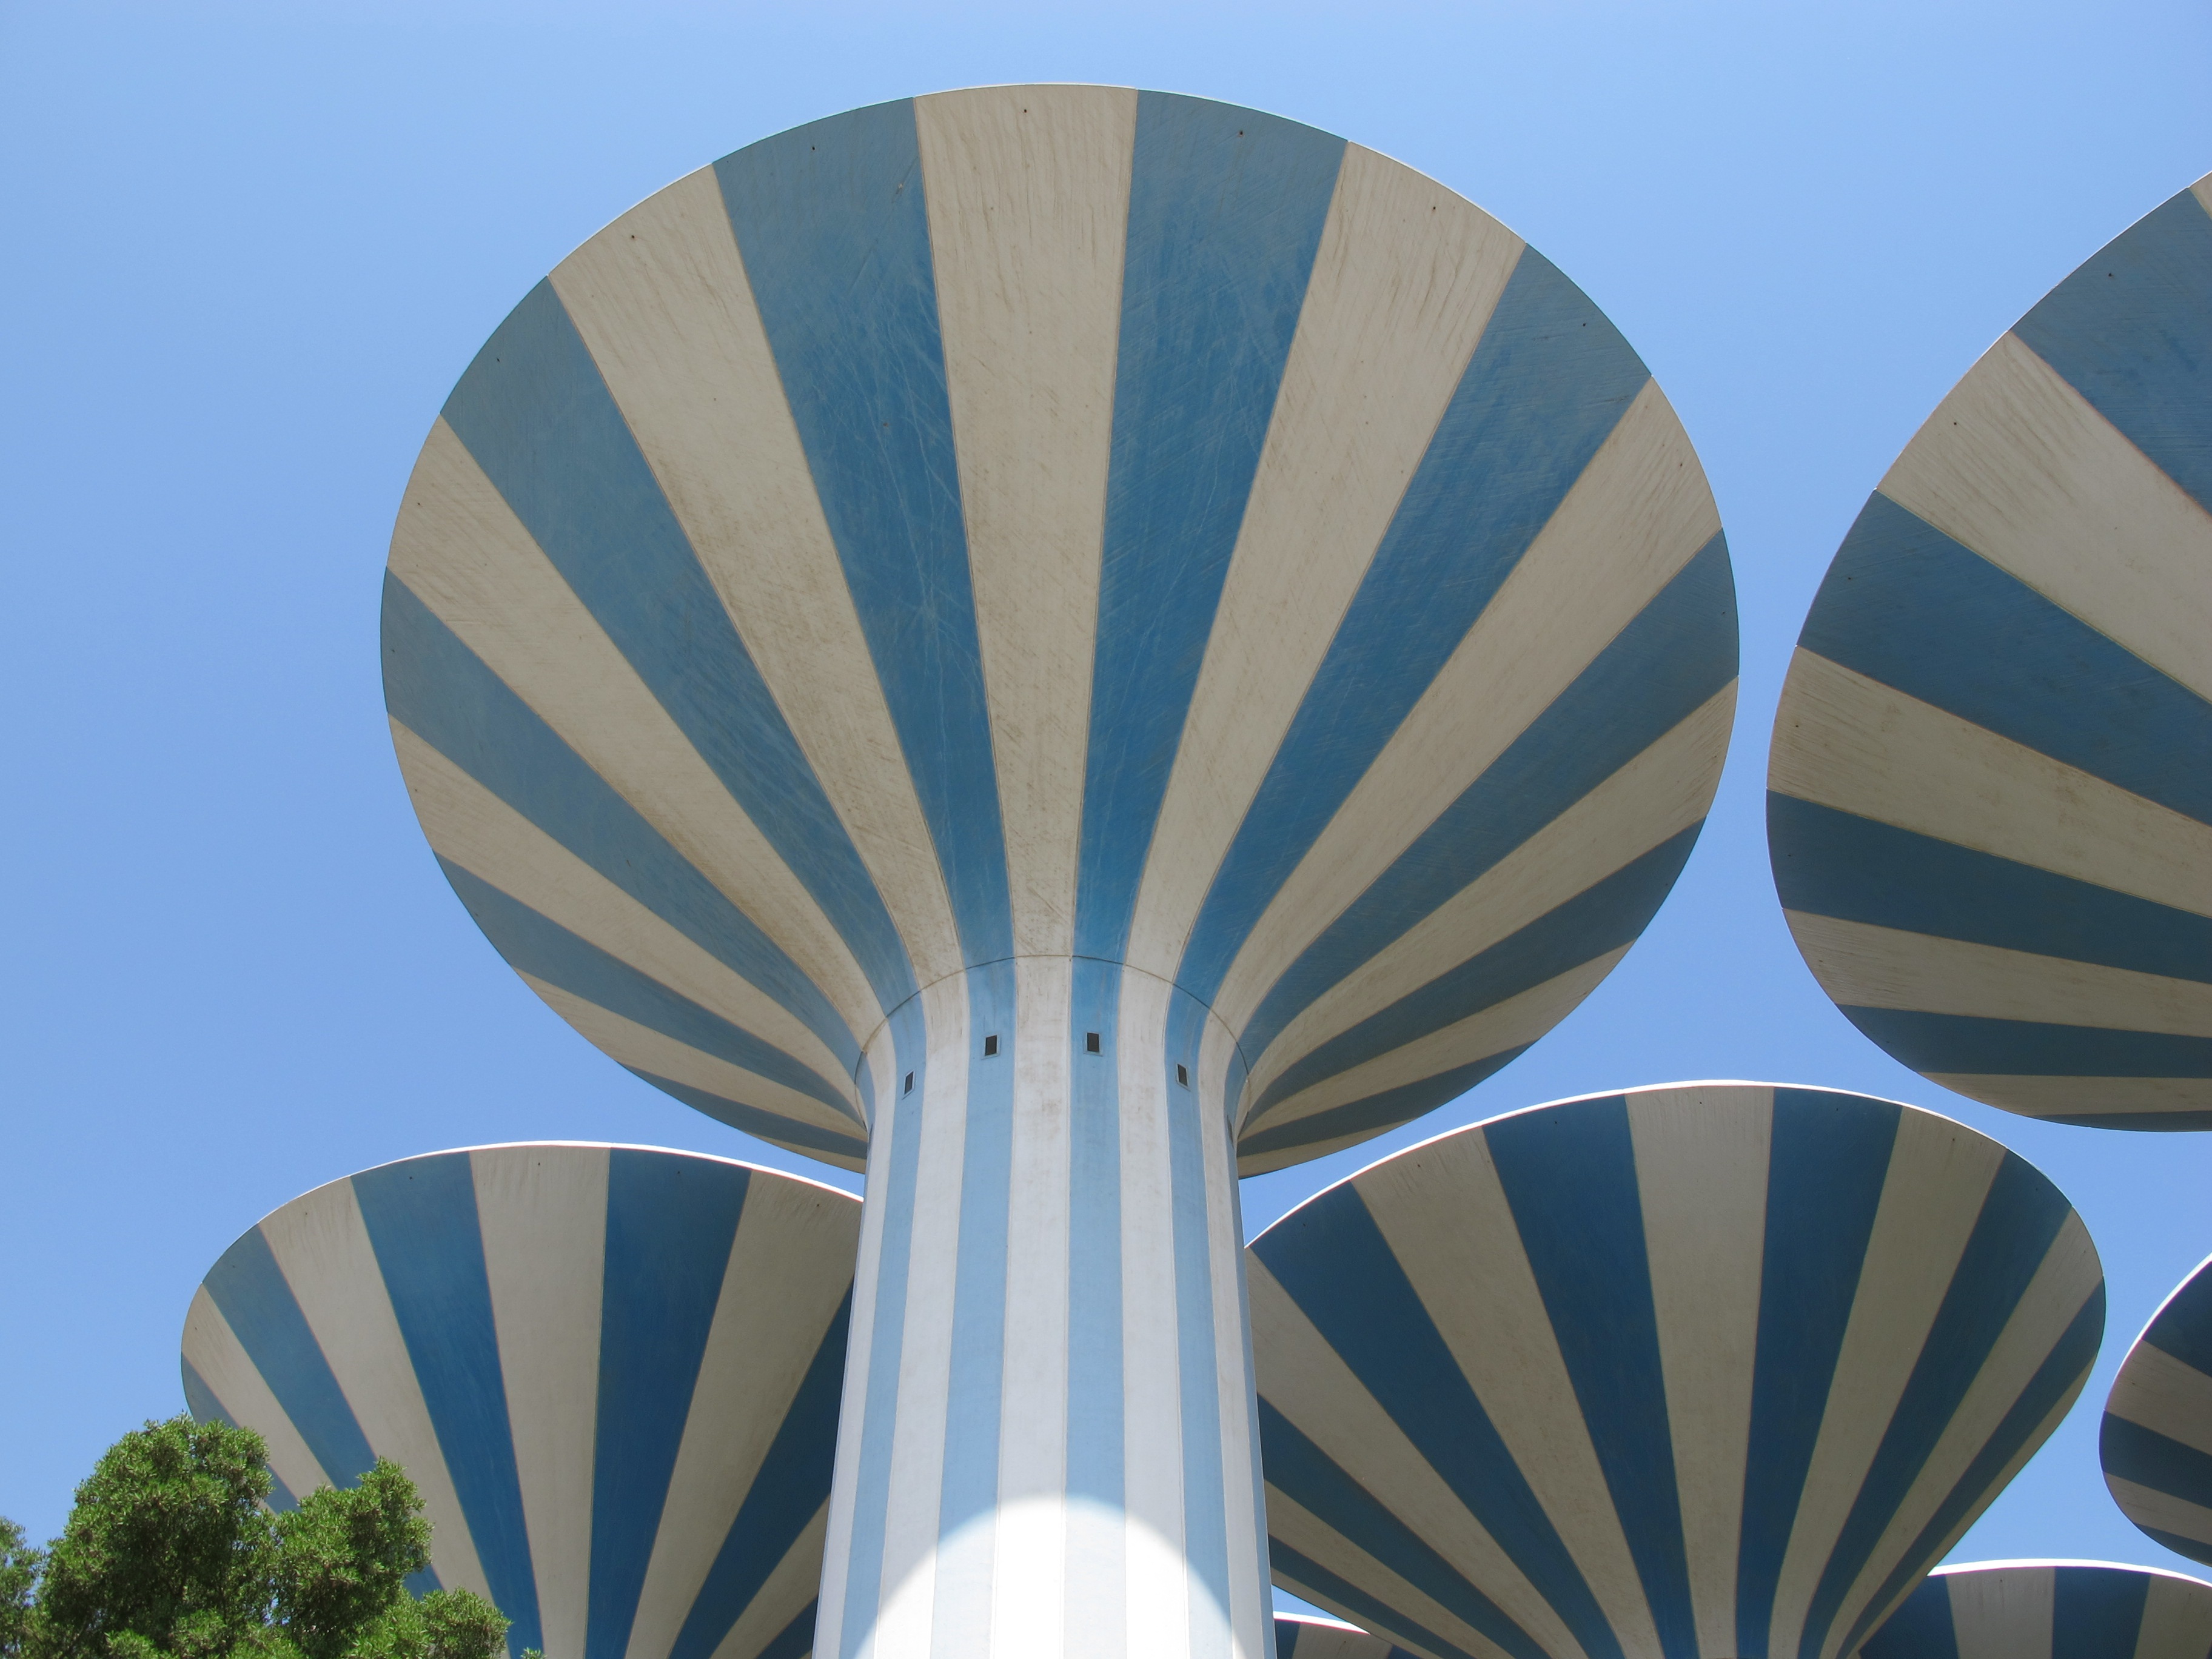
water, wing, architecture, structure, hot air balloon, monument, aircraft, vehicle, tower, landmark, blue, attraction, tourism, circle, symmetry, gulf, shape, architectural, arabian, kuwait, water towers, atmosphere of earth